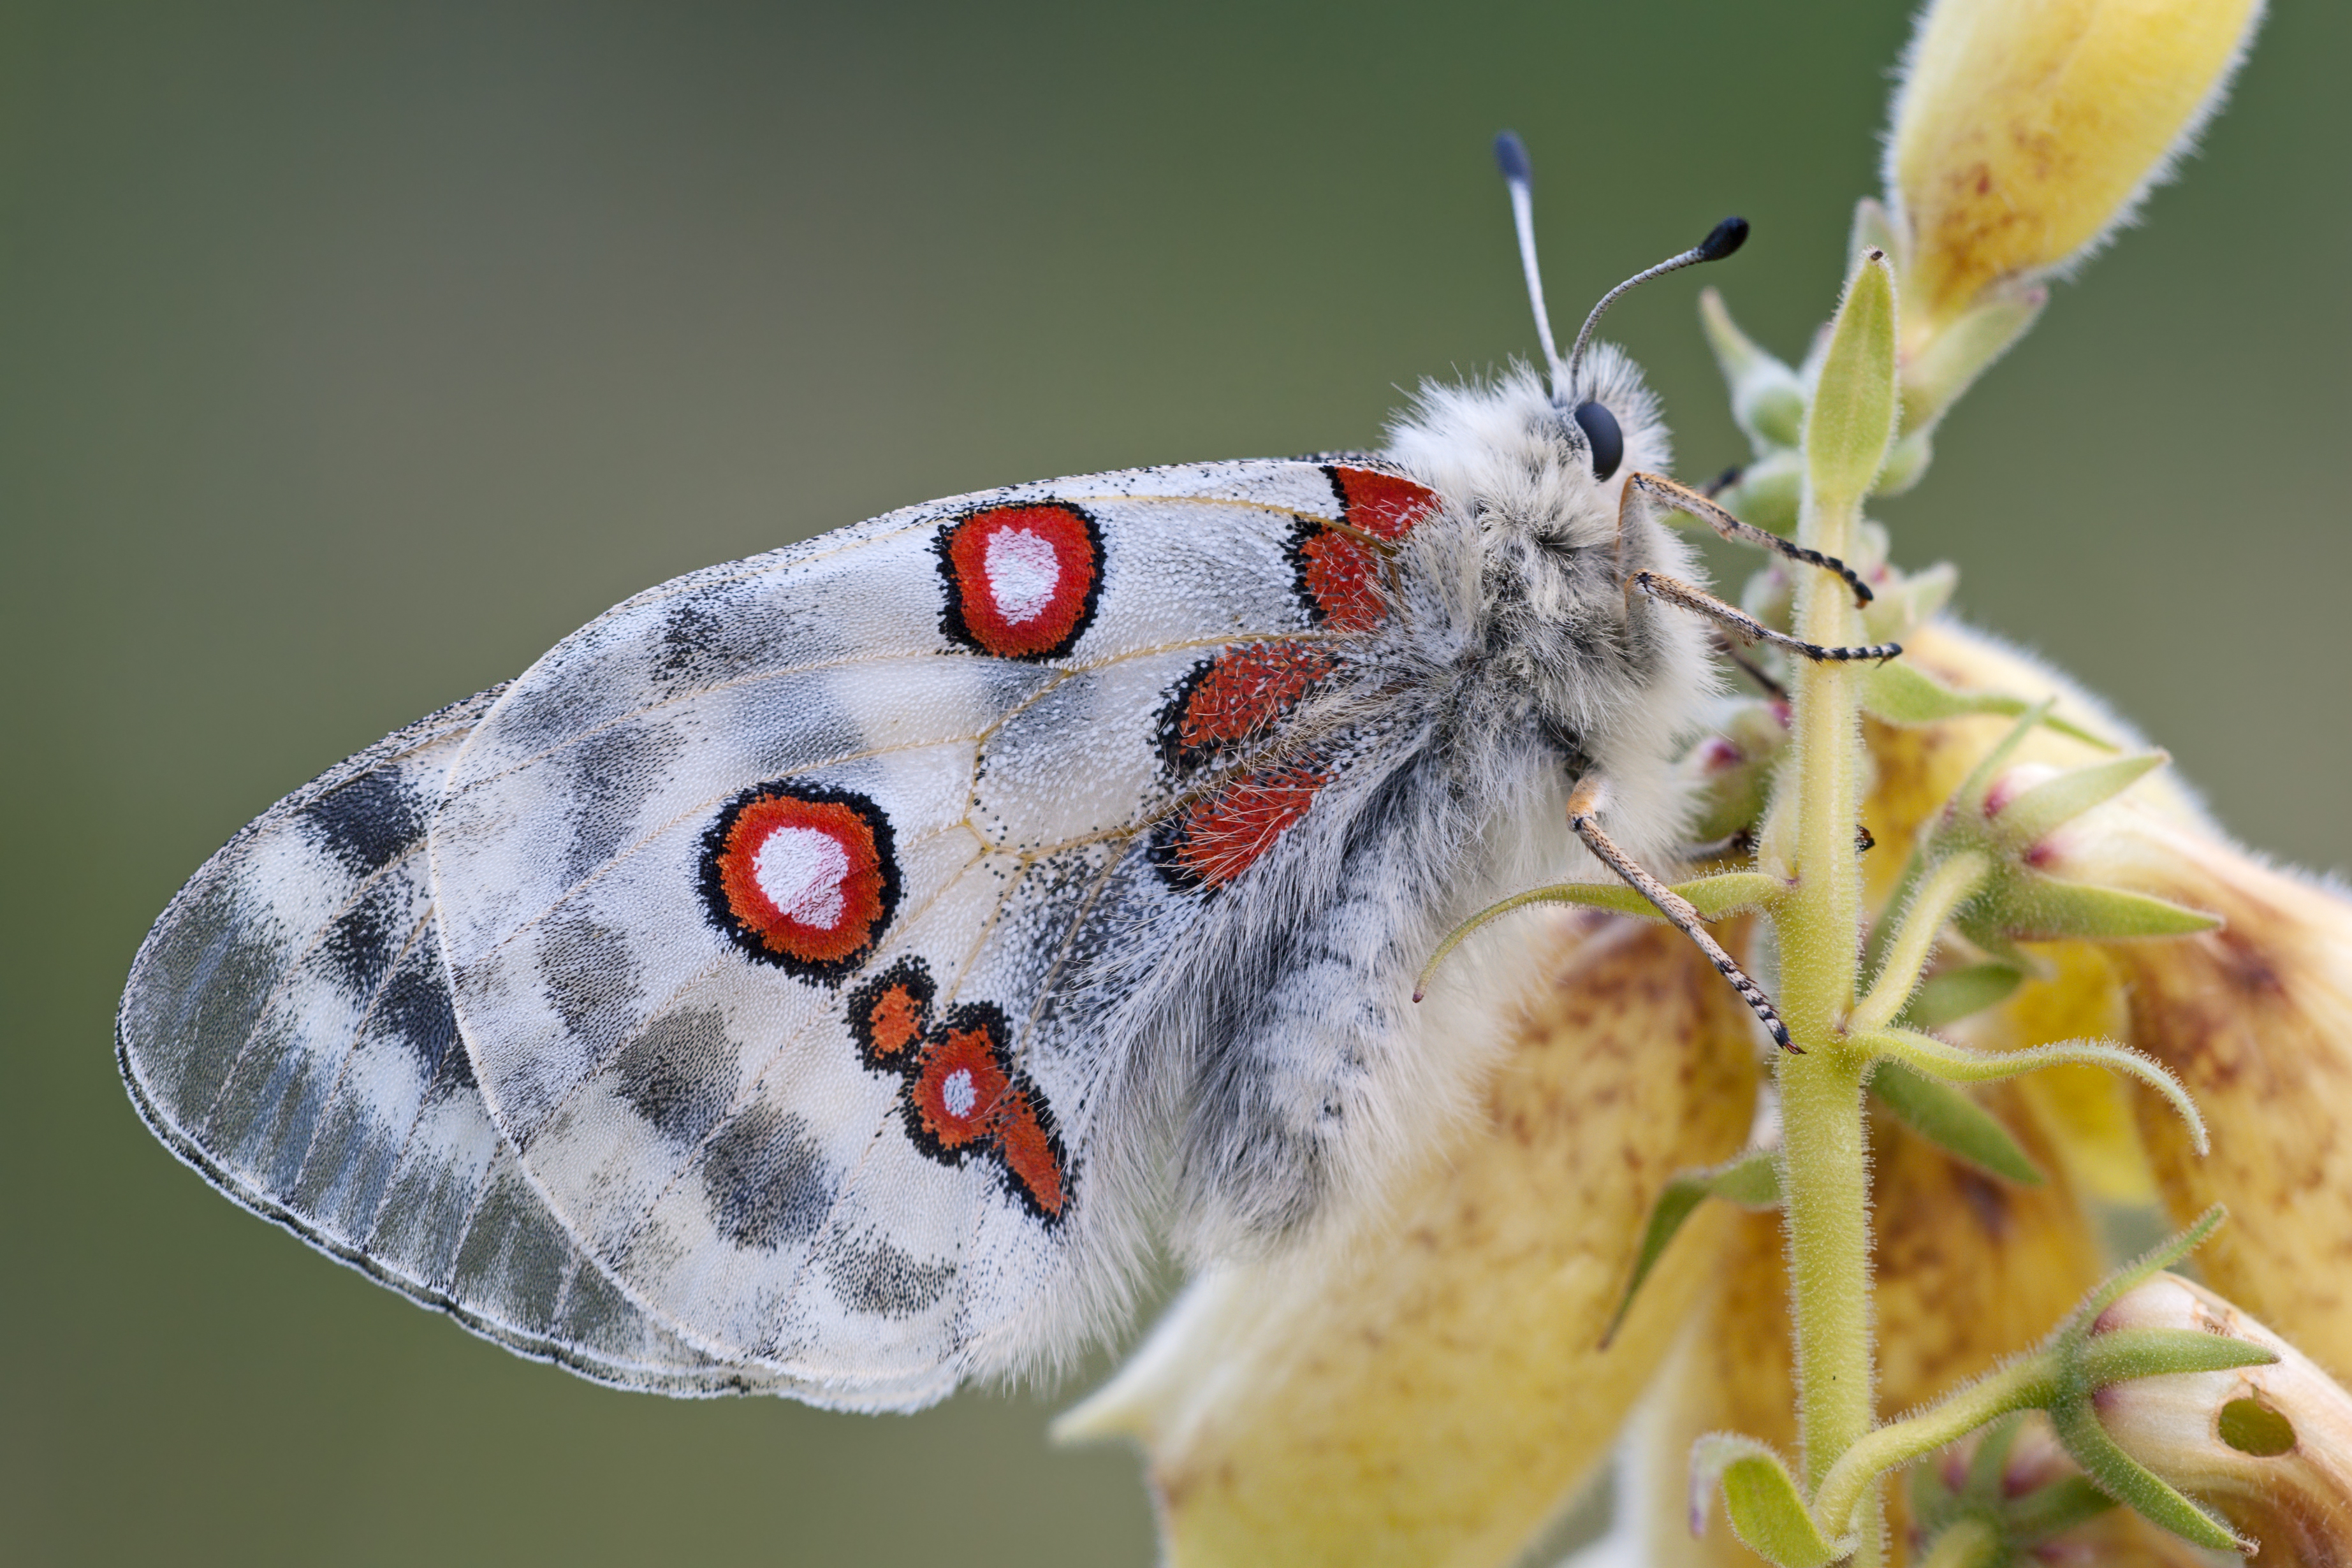
nature, wing, bokeh, flower, animal, summer, pollination, insect, moth, butterfly, fauna, invertebrate, close up, wings, macro photography, arthropod, apollo, close up view, pollinator, moths and butterflies, lycaenid, bombycidae, bombyx mori